Haufe Dale Hawk 2

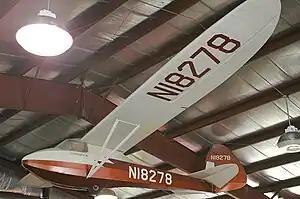

The Haufe Dale Hawk 2 is an American high-wing, strut-braced, single-seat glider that was designed and built by Walter Haufe and Leland Hanselman.